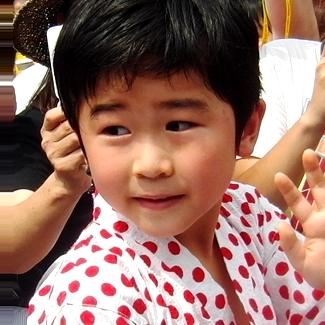
Age: 6